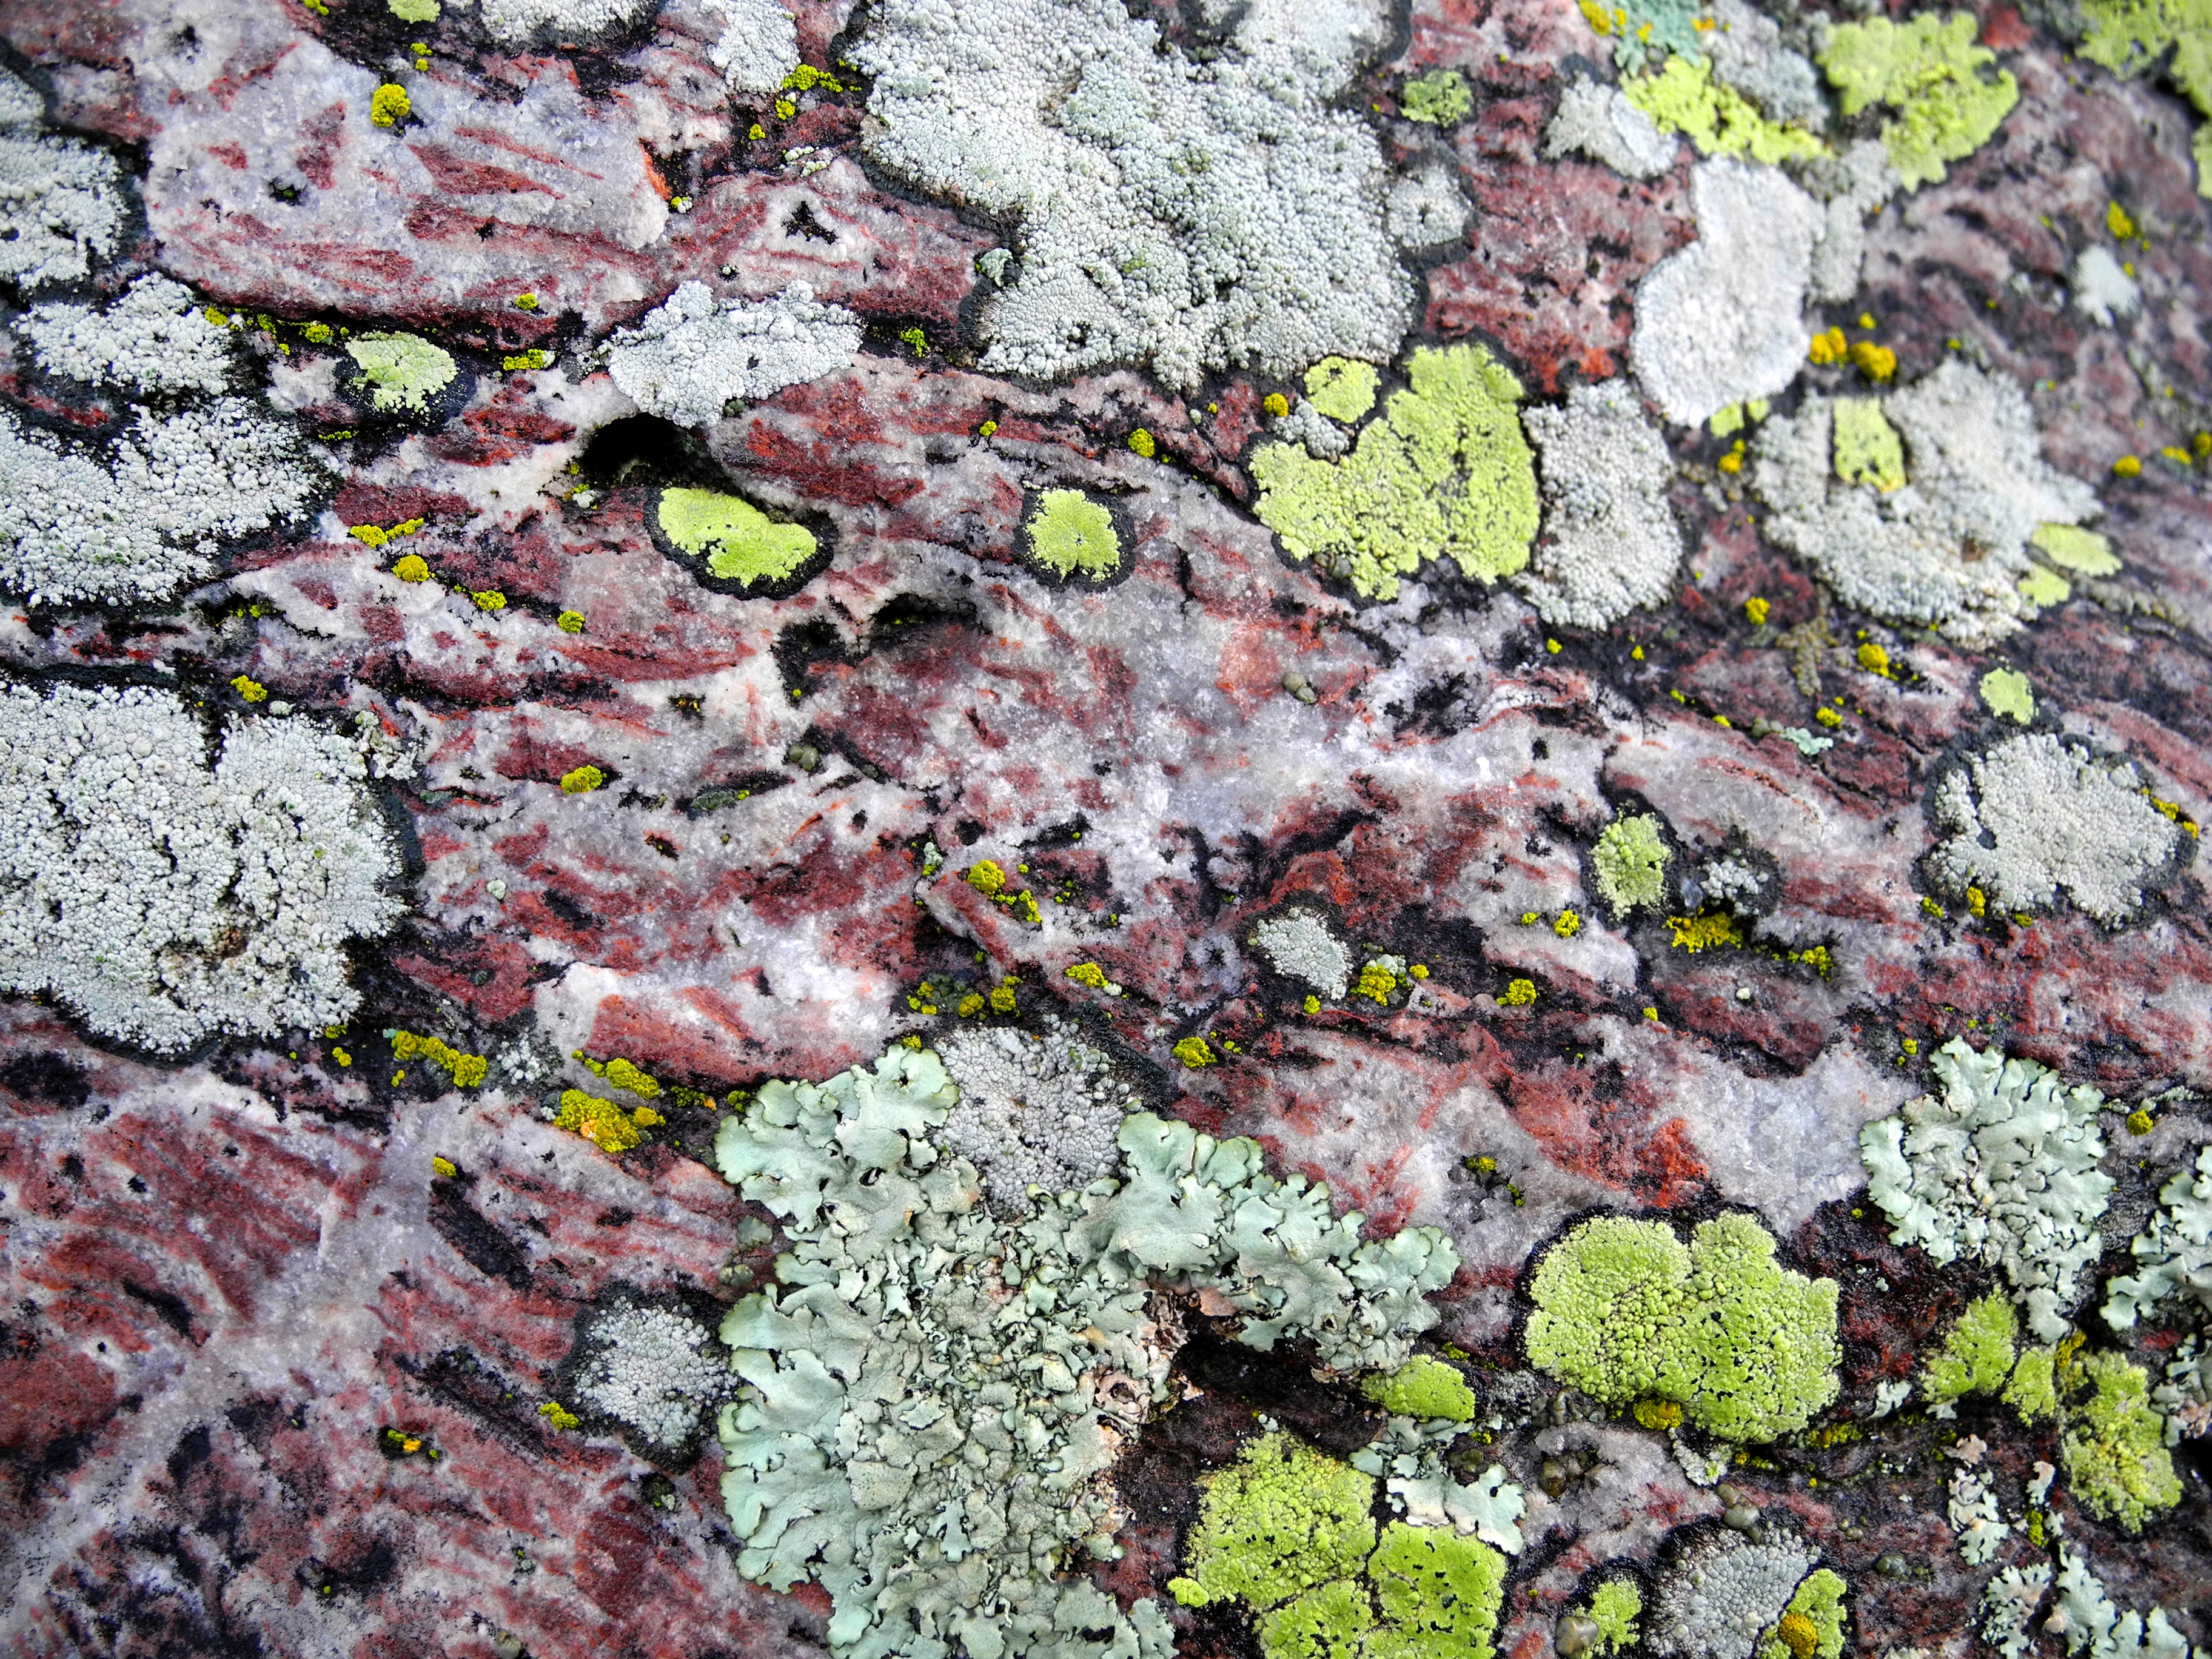
nature, rock, plant, texture, leaf, flower, stone, moss, green, produce, soil, garden, flora, material, lichen, rocks, geology